2017–18 North American winter

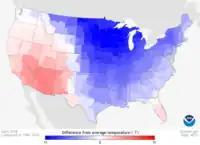
Average temperature anomalies within the United States during April 2018, showcasing widespread below-average temperatures

A period of colder-then-average temperatures impacted a large swath of the United States east of the Rocky Mountains from late March to the middle of April, resulting in one of the coldest Aprils for many areas in years, especially the Upper Midwest. This occurred as a result of a persistent pattern throughout much of April favoring high pressure within the Western United States, and troughs within the eastern half of the country, allowing cold air to funnel down. This pattern ended by May, and resulted in one of the most dramatic swings between months in the United States.